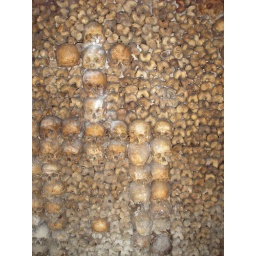
Skulls designed in form of table with cross on top at Paris Catacombs